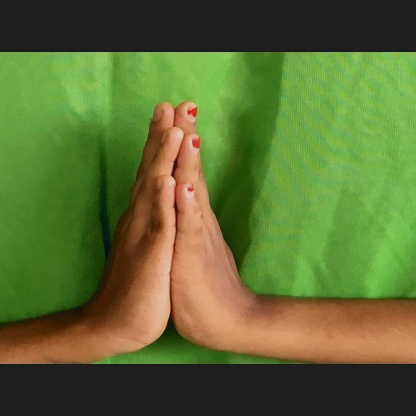
Mudra: Anjali